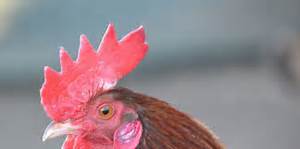
Label: chicken